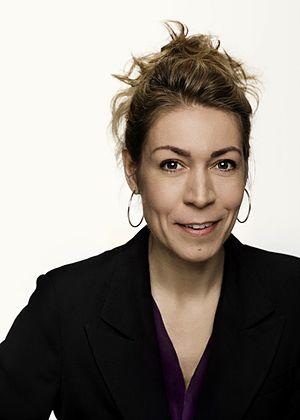
Lone Frank est une journaliste scientifique danoise. Titulaire d'un doctorat en neurobiologie, elle écrit régulièrement dans le journal Weekendavisen depuis 1998. Elle a tenu ou participé à de nombreuses conférences et travaillé à la radio ainsi qu'à la télévision. Dans ce cadre, elle a organisé et présenté entre autres les émissions « Les défis de la science » et « L'homme en creux » sur la chaîne DR2.